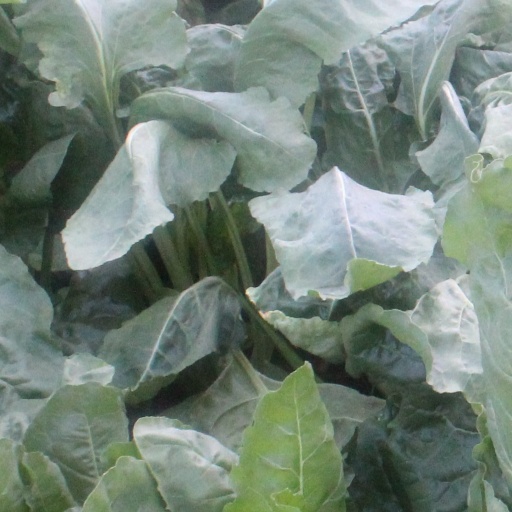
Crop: sugar beet